Nationwide opinion polling for the 2008 United States presidential election

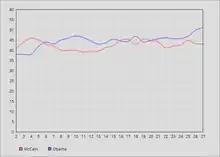
Graphical summary by monthly average

"Related article: Graphical Representations of Two-Way Contest Data"